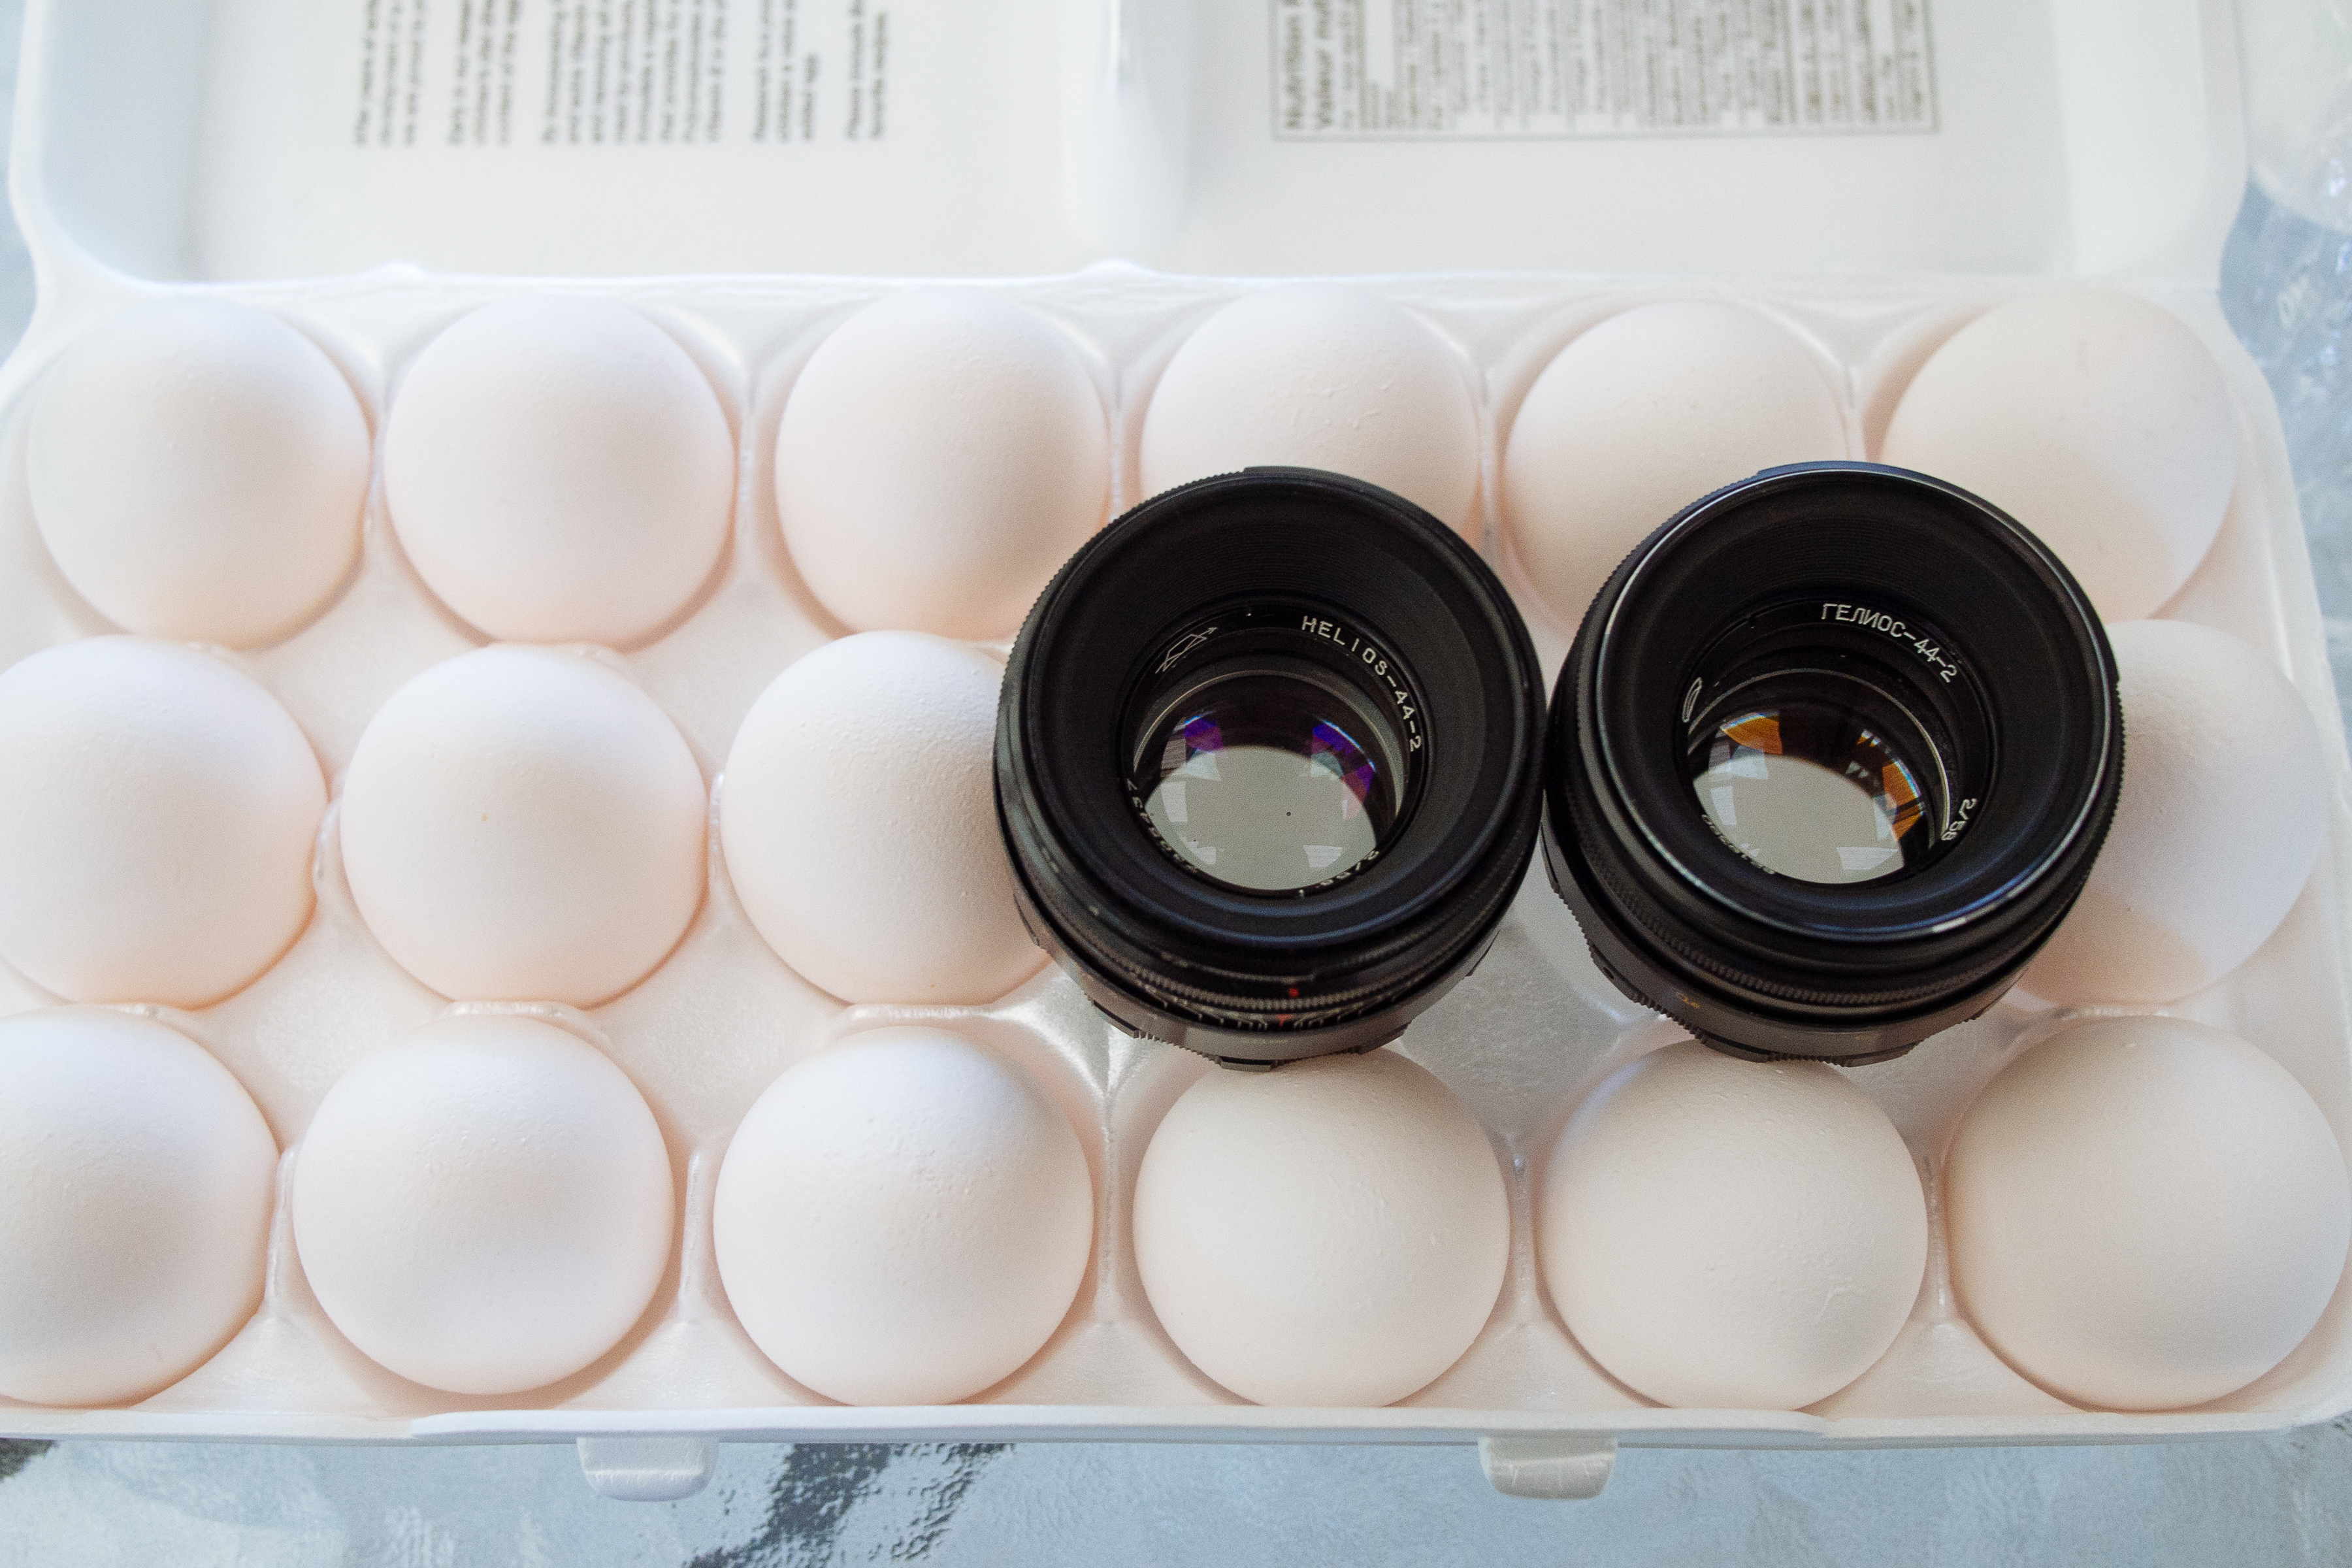
white, food, lens, color, product, eye, eggs, camera lens, helios442, m42, mmz, kmz, russianglass